Al-Amarah, Syria

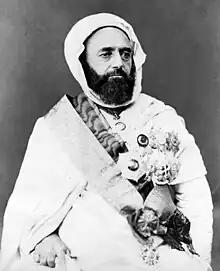
Prince Abd al-Qadir al-Jaza'iri lived in Amara District in exile

Sometimes alleys are so tight that you can just walk inside without touching the walls. Some alleys are covered by vines, giving them a distinctly village-like appearance. Despite all the winding little streets, the many side streets and small squares, it is somehow impossible to get lost there - sooner or later you find yourself near one of the landmarks. Stepping back into modern-day Damascus with its traffic is like stepping forward into history.